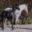
Label: horse